Alfred Egidio Modarelli

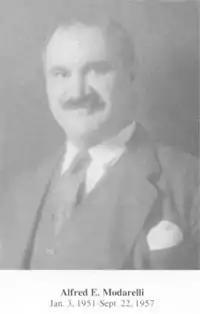

Alfred Egidio Modarelli (November 27, 1898 – September 22, 1957) was a United States district judge of the United States District Court for the District of New Jersey.